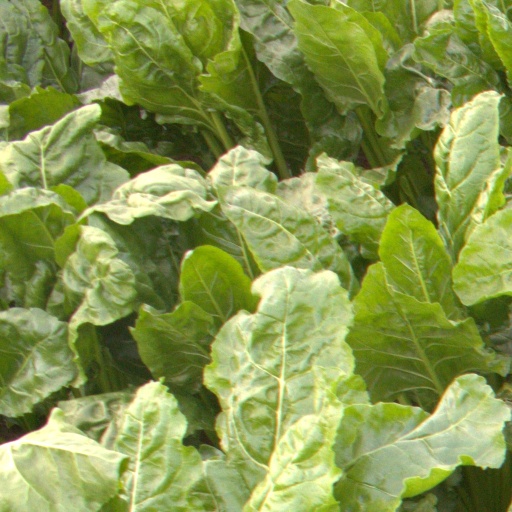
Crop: sugar beet